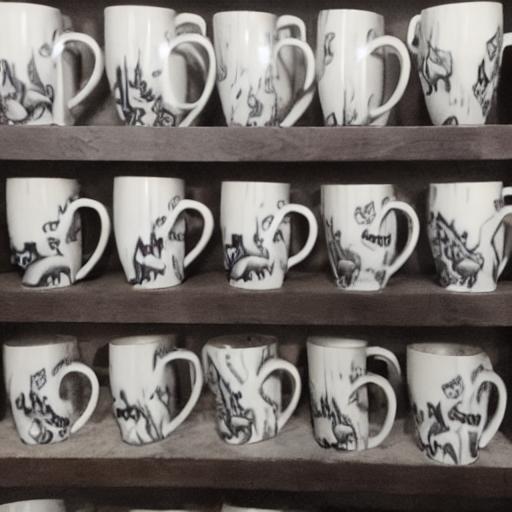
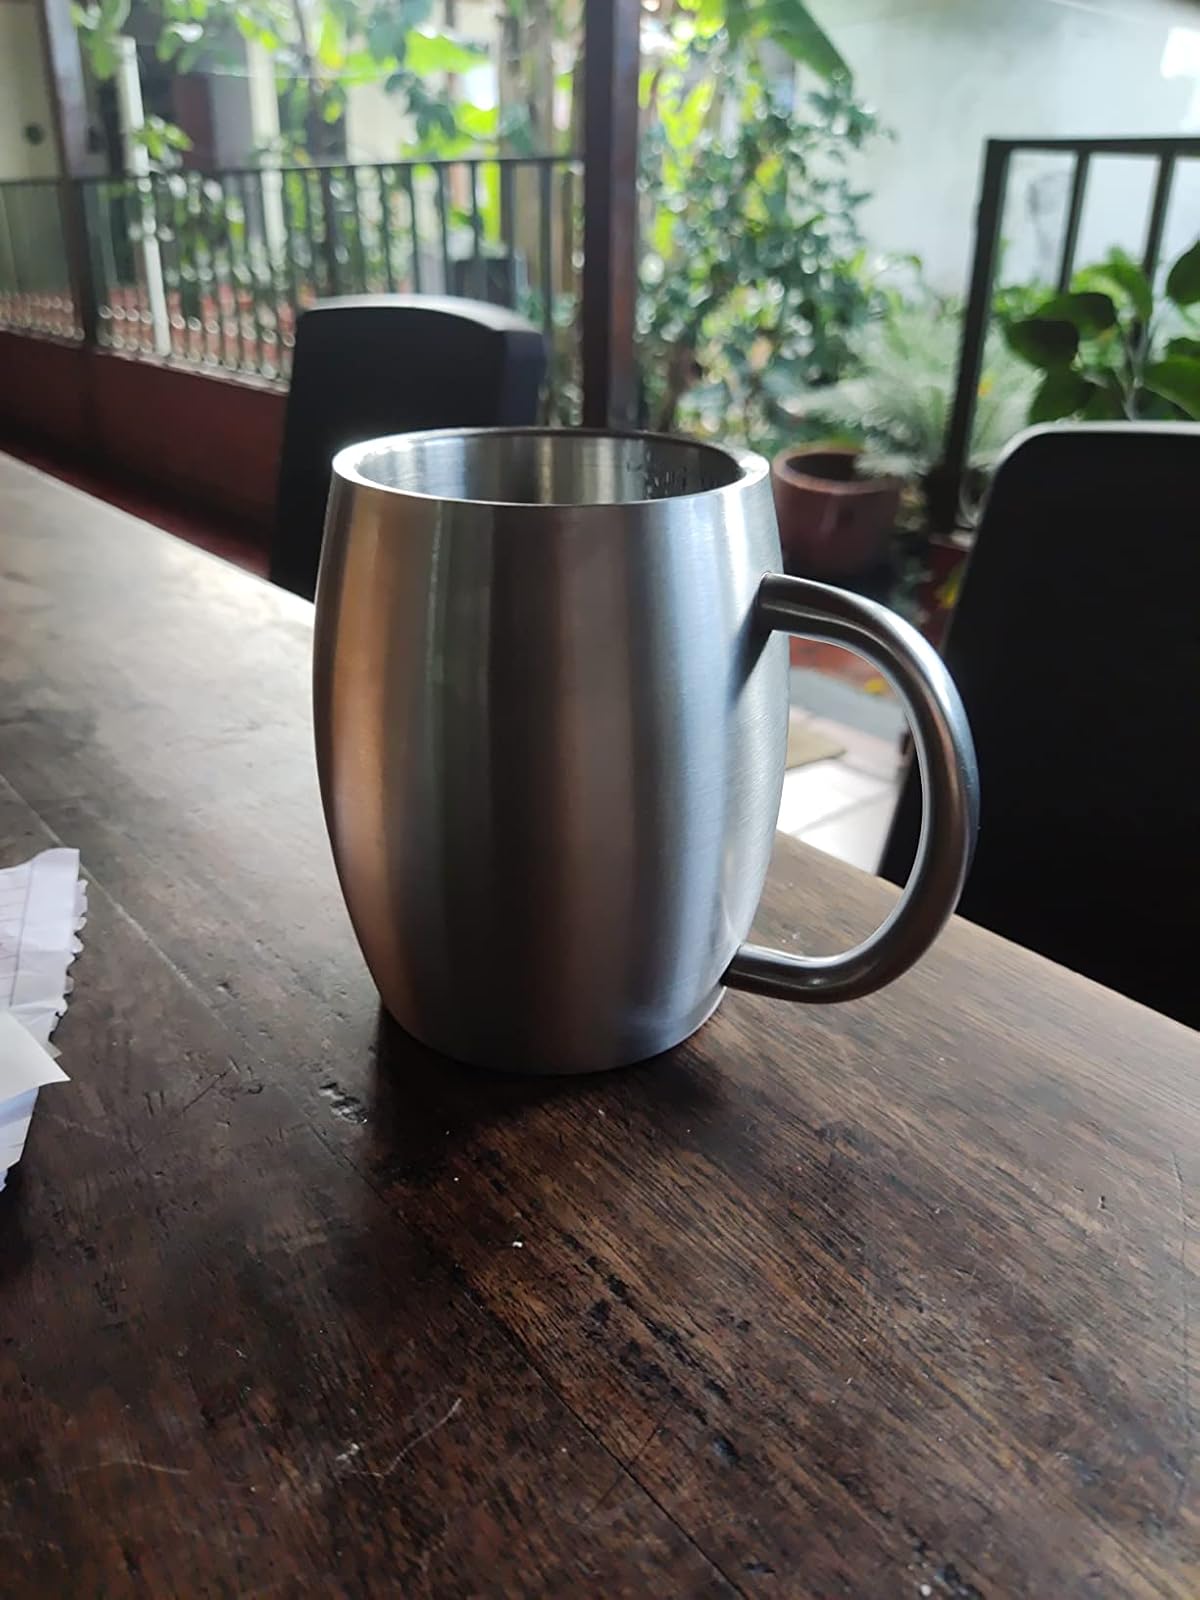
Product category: items_mug
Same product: no